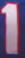
Number: 1